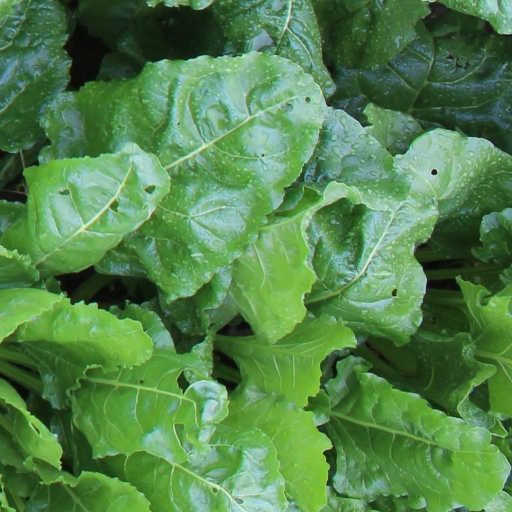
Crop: sugar beet